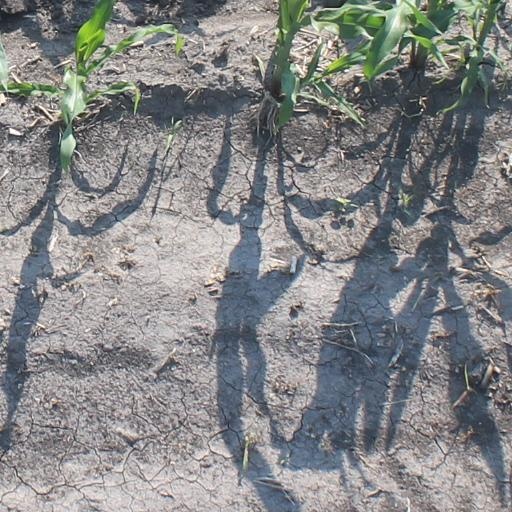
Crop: maize; corn